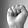
ASL letter: S